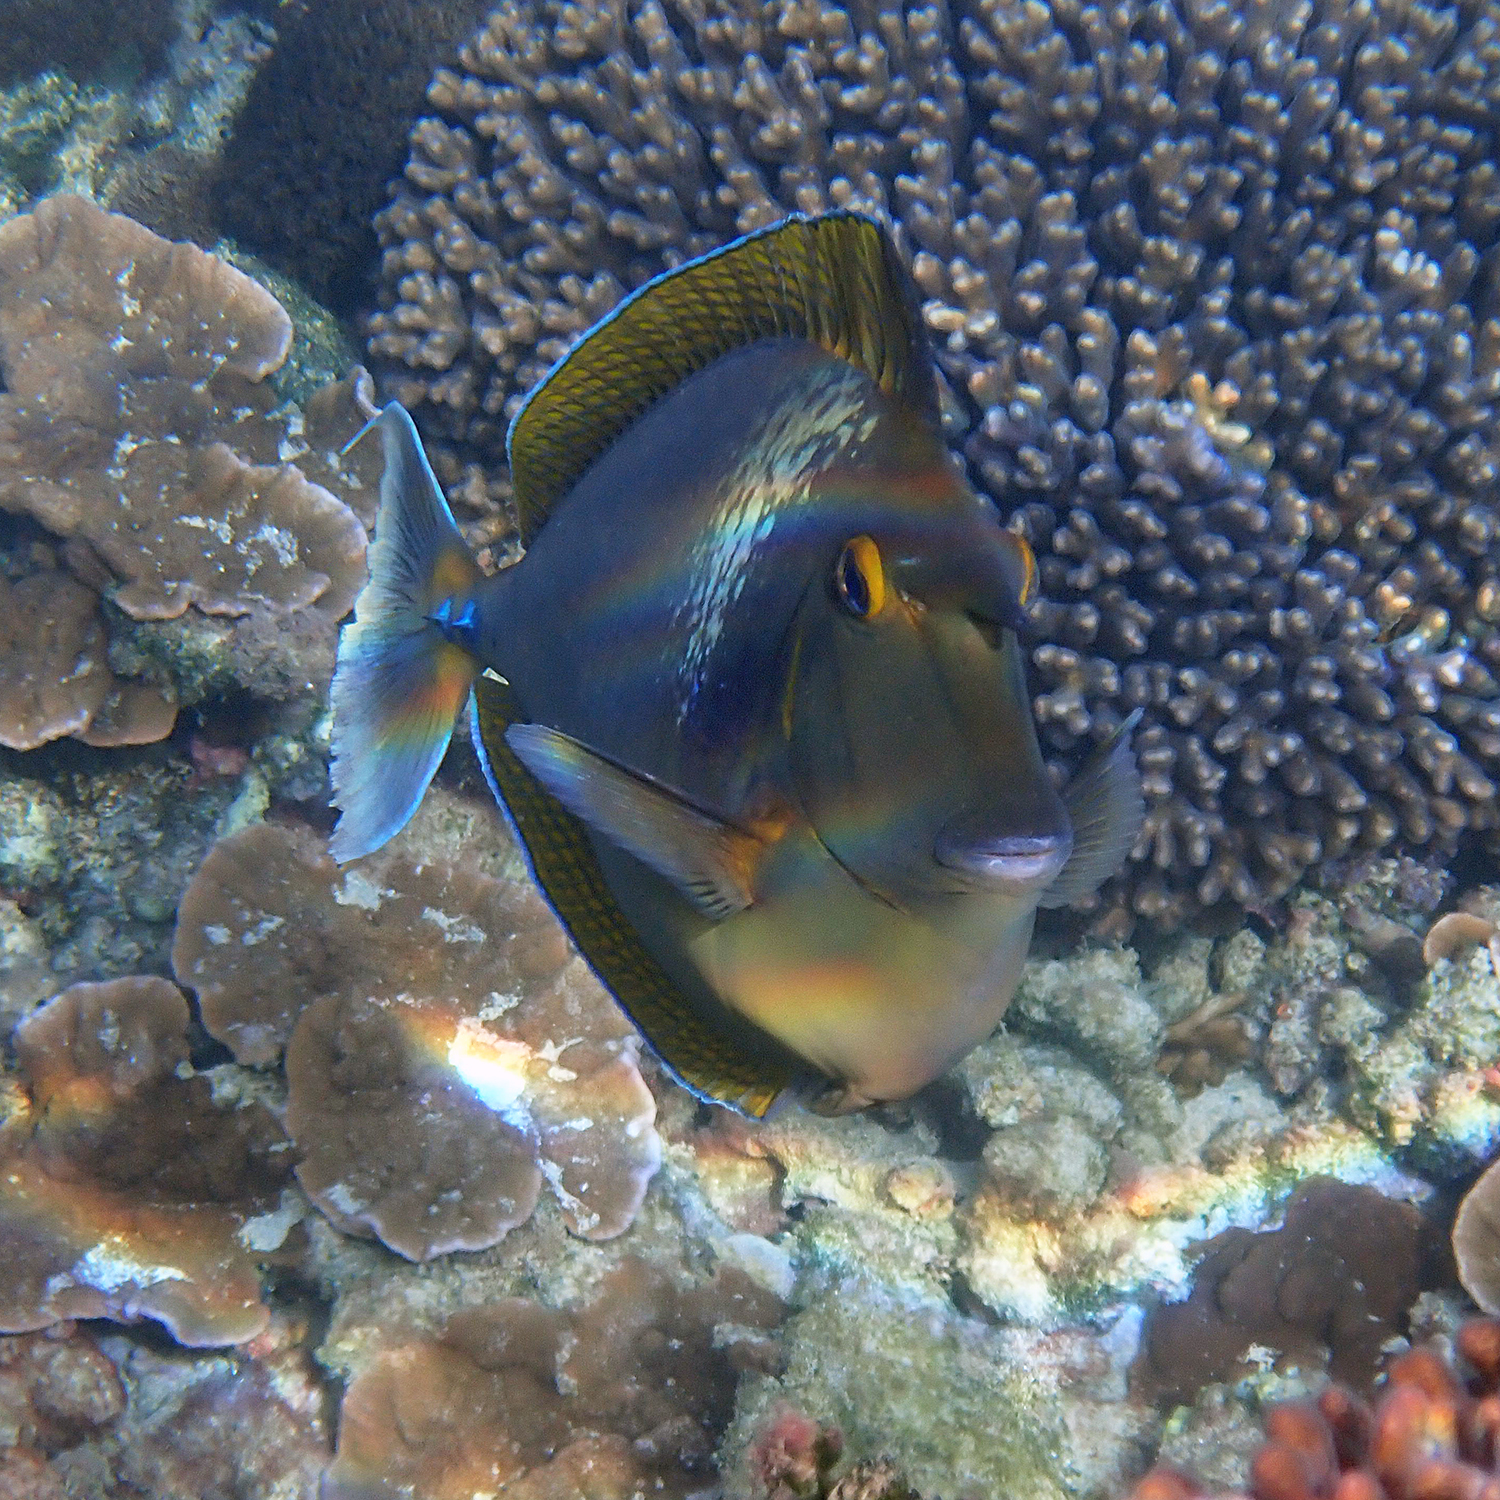
Naso unicornis (Bluespine Unicornfish)